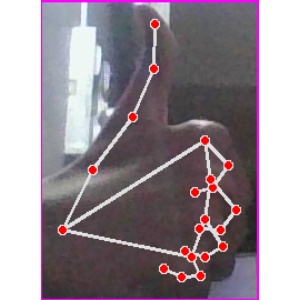
अक्षर: थ